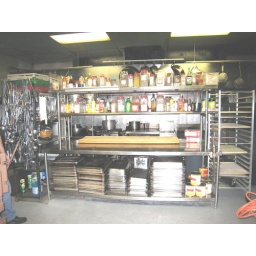
Work tables and racks in front of stove and hood area at back of kitchen